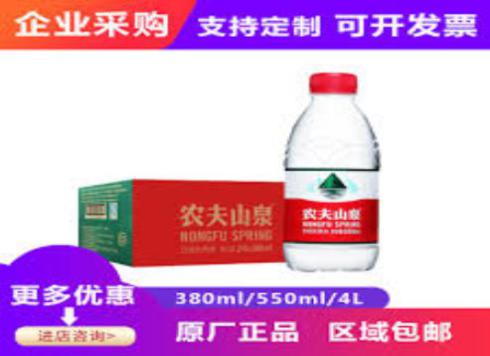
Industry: Necessities